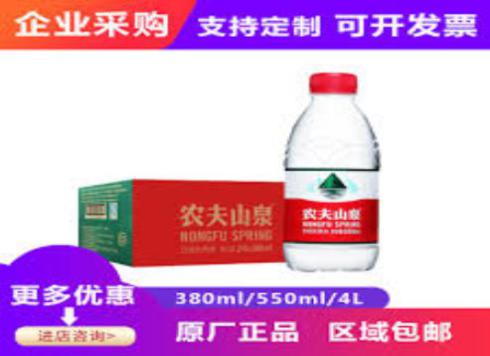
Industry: Necessities